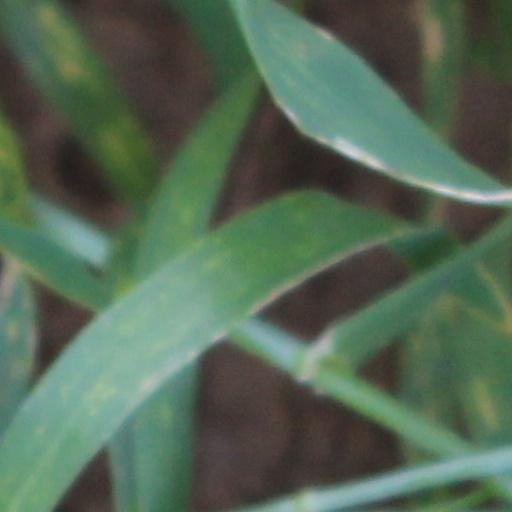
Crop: wheat